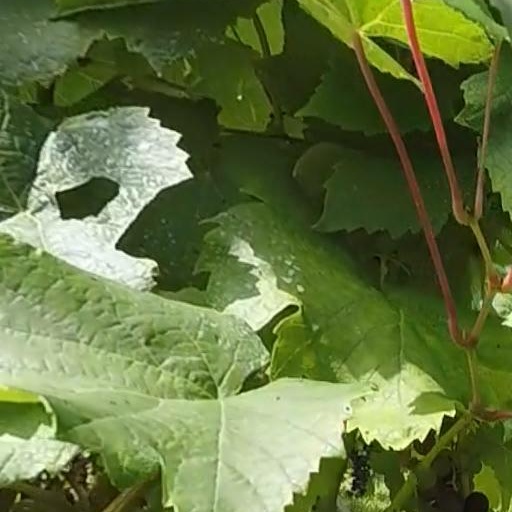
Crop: grape